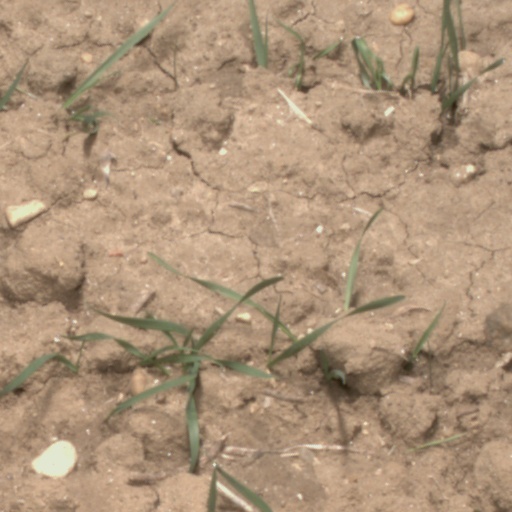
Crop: wheat